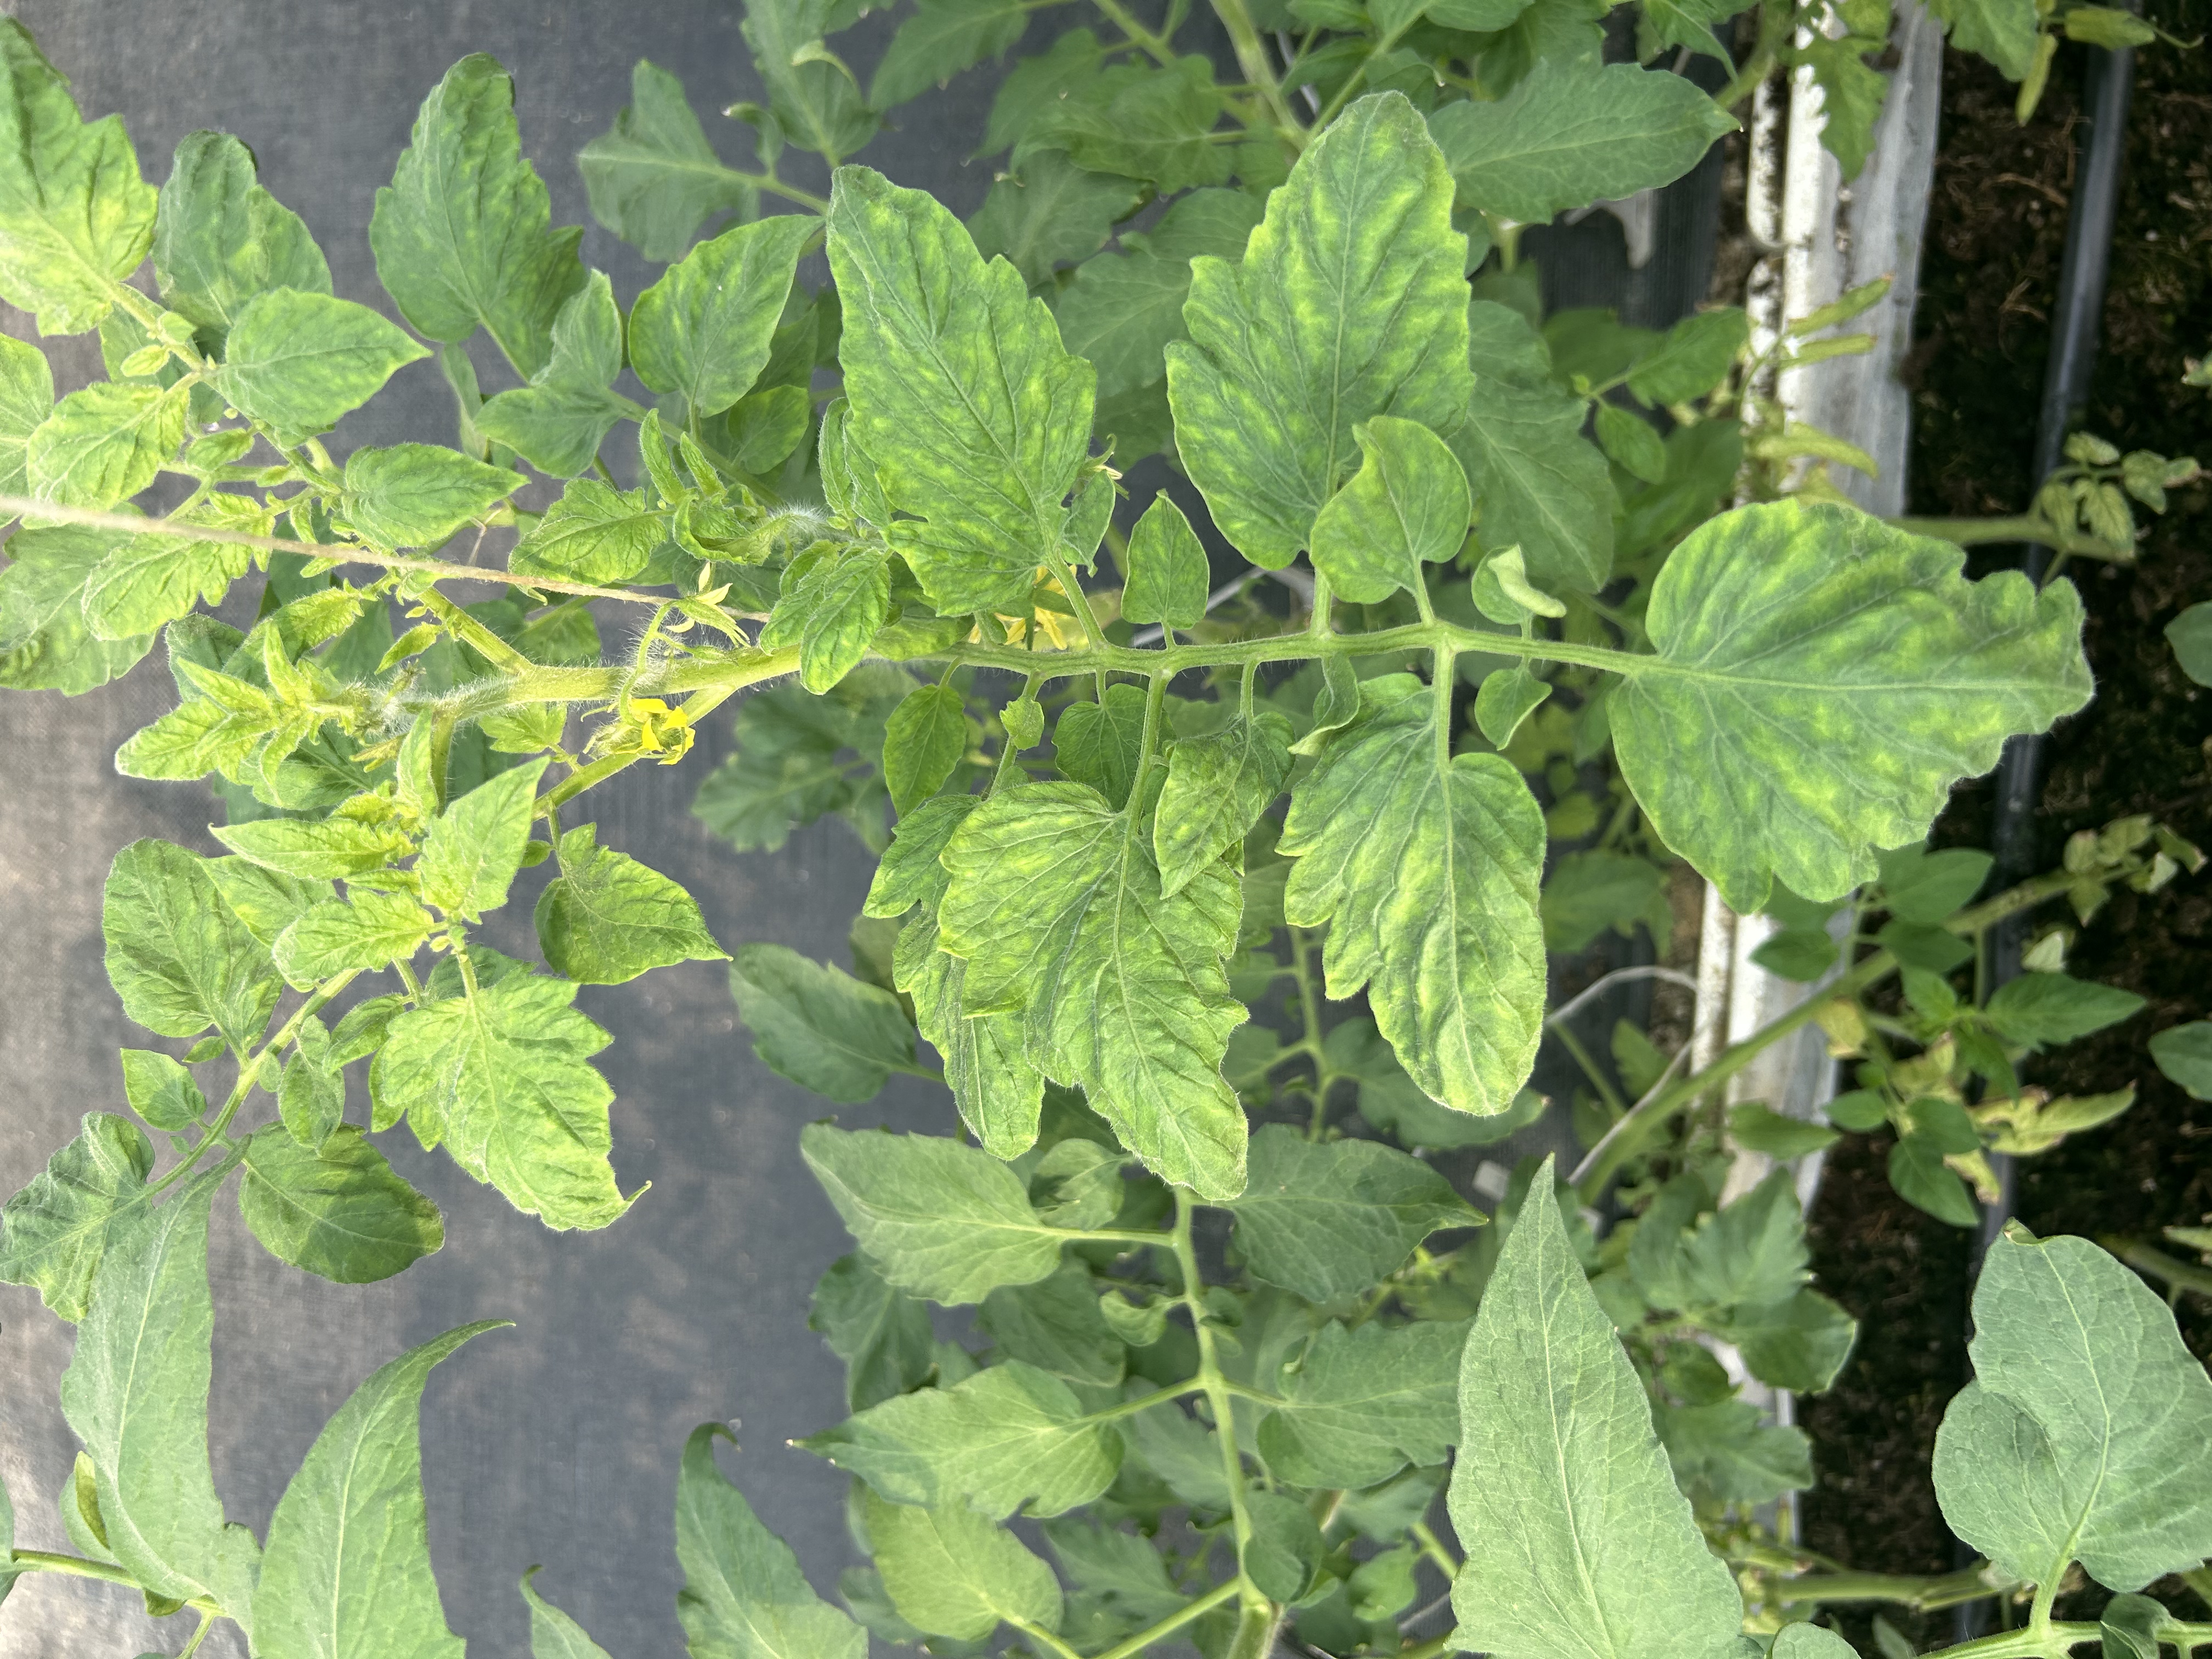
Disease: Viral